Gandhi Institute of Technology and Management

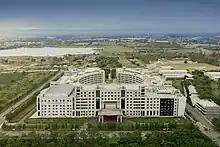
Hyderabad Campus

GITAM Institute of Management located at Rudraram in Medak district, organized Kibbutz 2010, a techno-management fest, in March 2010.